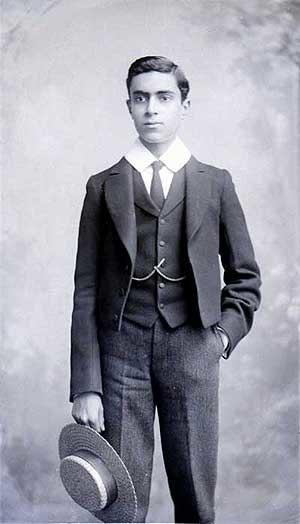
Jawaharlal Nehru, également connu sous le nom de Pandit Nehru voire Panditji, né le 14 novembre 1889 à Prayagraj et mort le 27 mai 1964 à New Delhi, est un homme d'État indien. Il est l'une des figures de proue de la lutte pour l'indépendance de l'Inde et du Congrès national indien et devient le premier Premier ministre de l'Inde du 15 août 1947 à sa mort.